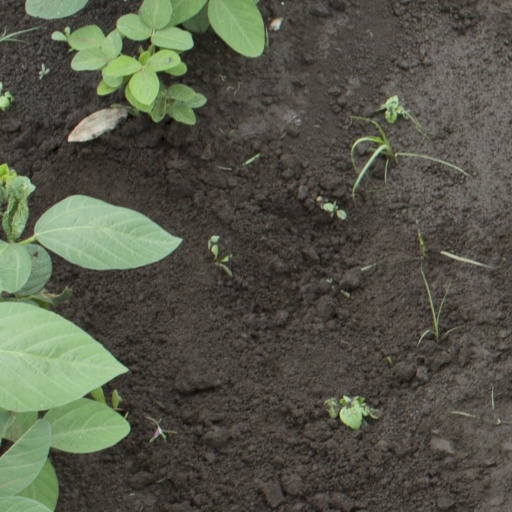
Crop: soybean